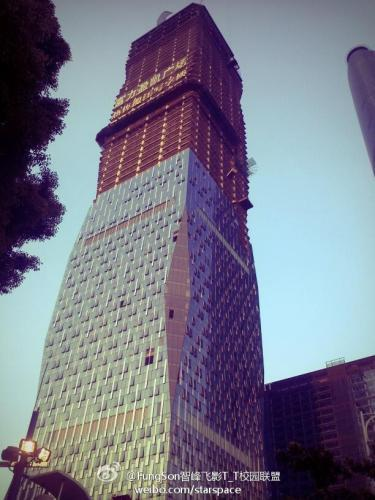
地标名称：富力中心
所在城市：广州市·天河区